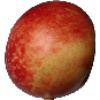
Label: Nectarine 1